Marie Tiffany

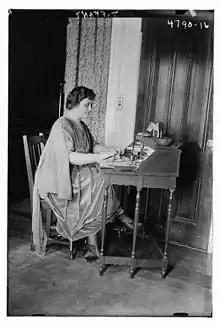
Marie Tiffany in 1919

Marie Berg Tiffany (July 8, 1881 - April 12, 1948) was an American operatic lyric soprano. She was a member of the Metropolitan Opera in Manhattan, New York City, from 1916 to 1928; making 208 appearances at the Met throughout her career. She created roles in several world premieres at the Met and was the only performer to appear in all three one act operas at the premiere of Giacomo Puccini's "Il Trittico" in 1918.